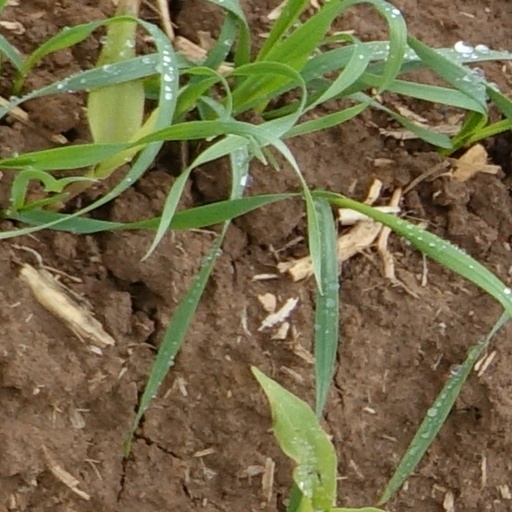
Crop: wheat